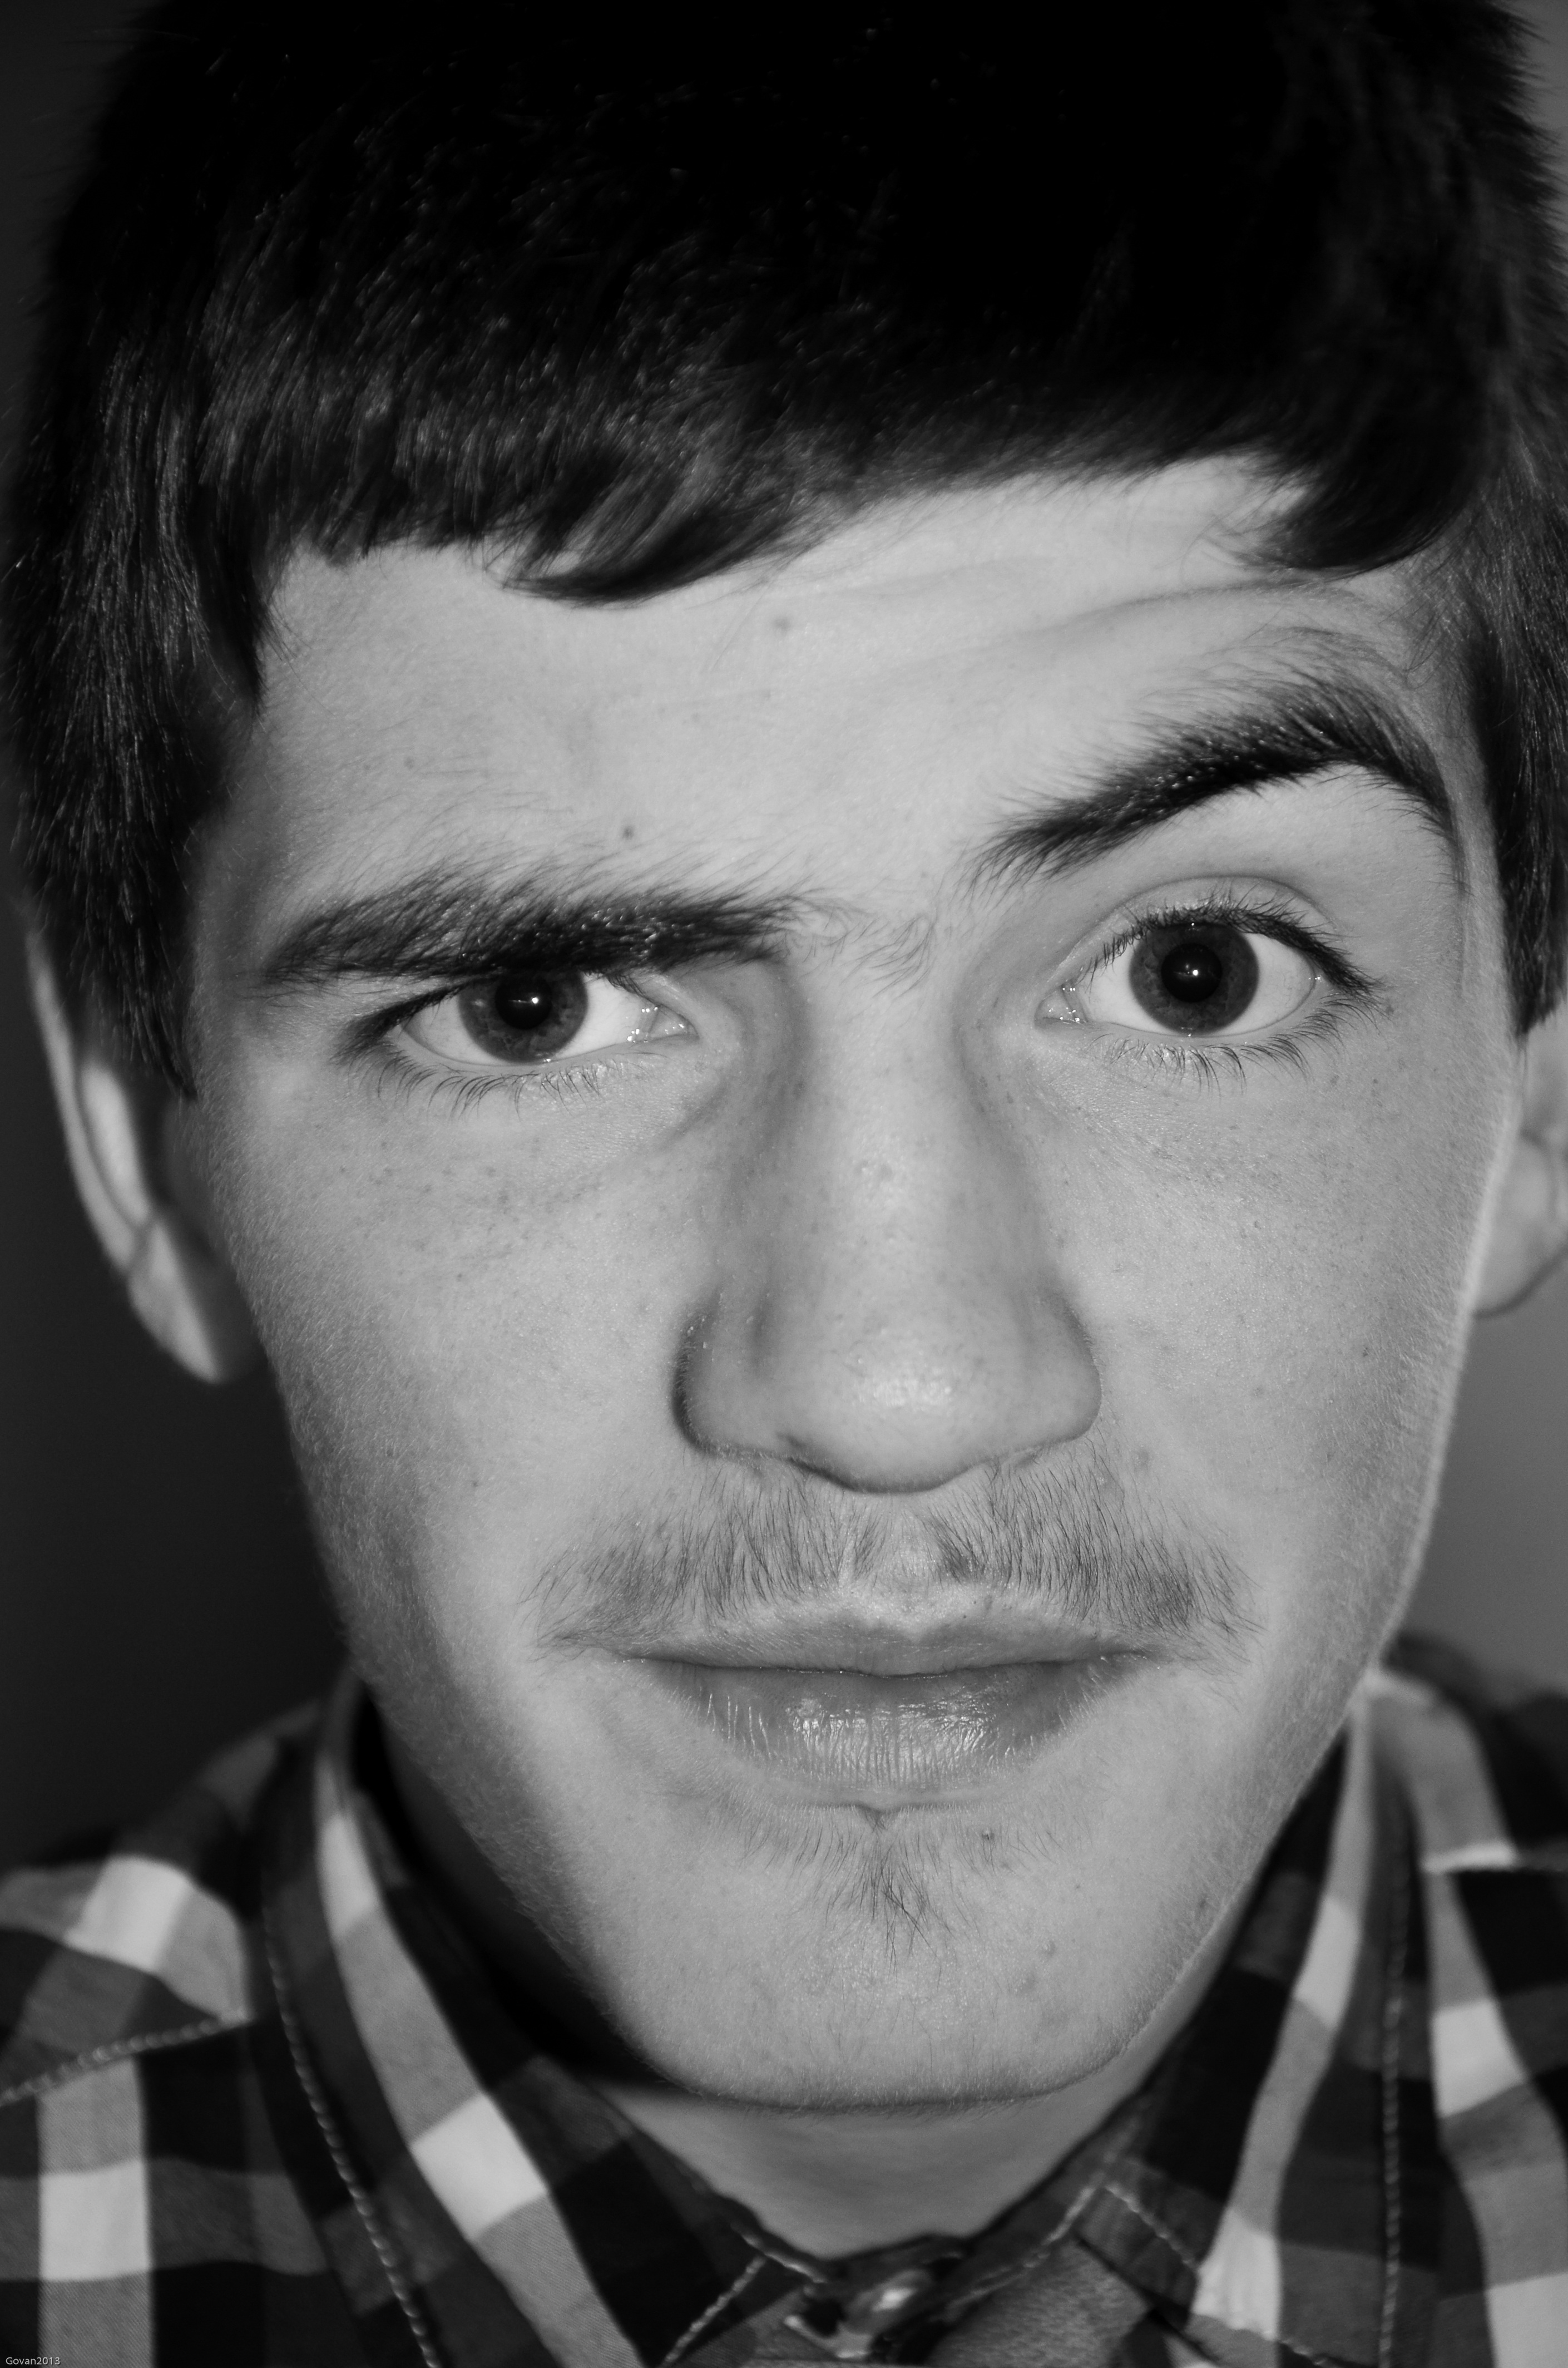
man, person, black and white, hair, white, photography, boy, male, portrait, model, young, child, black, monochrome, facial expression, hairstyle, smile, close up, face, nose, fun, eye, head, stare, critical, monochrome photography, portrait photography